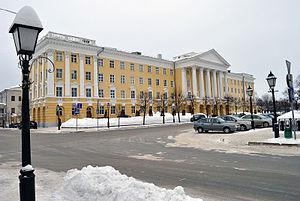
L'université fédérale de Kazan, ou КФУ, est l'une des dix universités fédérales de Russie et la plus ancienne après celle de Moscou. Elle a été fondée à Kazan en 1804. Son recteur depuis 2010 est Ilchat Gafourov. Elle accueille près de 50 000 étudiants.